Question: Please indicate a possible affordance area of the jump_skateboard that can be used for standing
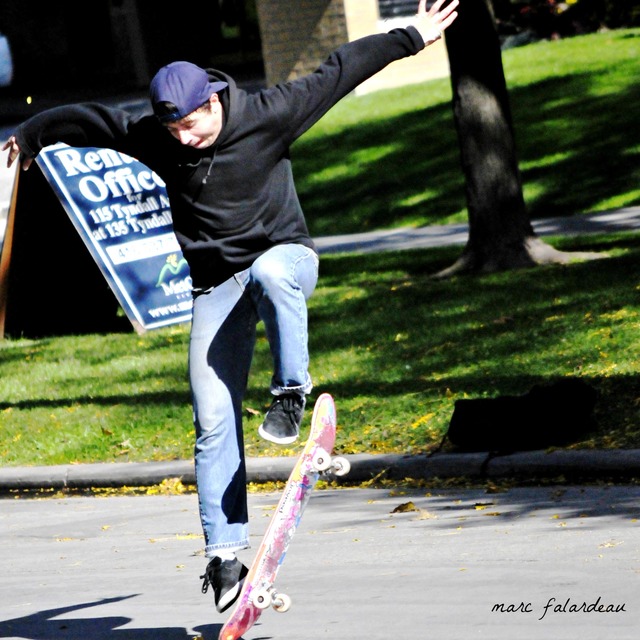
Answer: [221, 377, 353, 639]